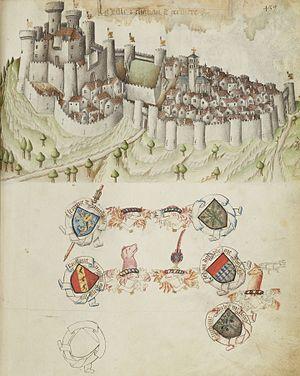
Ville et château de Cervières, relevé du Armorial d'armes pour Gaignières.
Cervières est une commune française située dans le département de la Loire, en région Auvergne-Rhône-Alpes, et faisant partie de Loire Forez Agglomération.